Kristin School

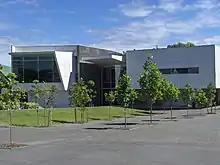
Kristin School's Library information centre built in 2004

At the end of 1972 St Anne's, a private school in Takapuna on Auckland's North Shore, was forced to close. Concerned parents held meetings and decided to start a new school, which opened in February 1973, using the leased Methodist Health Camp at Campbells Bay. The initial roll was 42 children with a staff of five. Fees were $100 per term. Immediately a search was carried out to find a permanent home for the future. The school grew rapidly, and soon a suitable site was found at Albany, where Kristin opened in 1978 with a roll of 235. The roll in 2007 had grown to a total of approximately 1670 students.